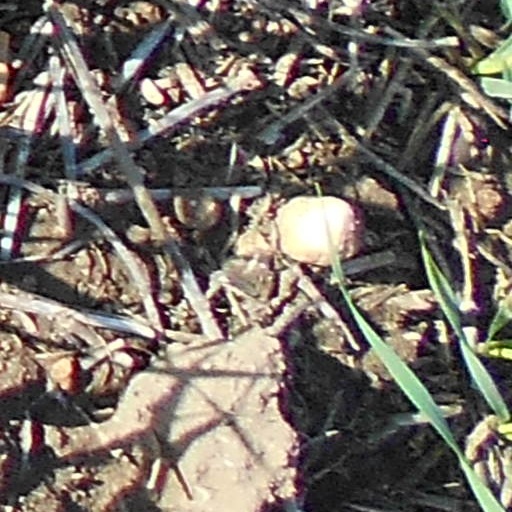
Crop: wheat